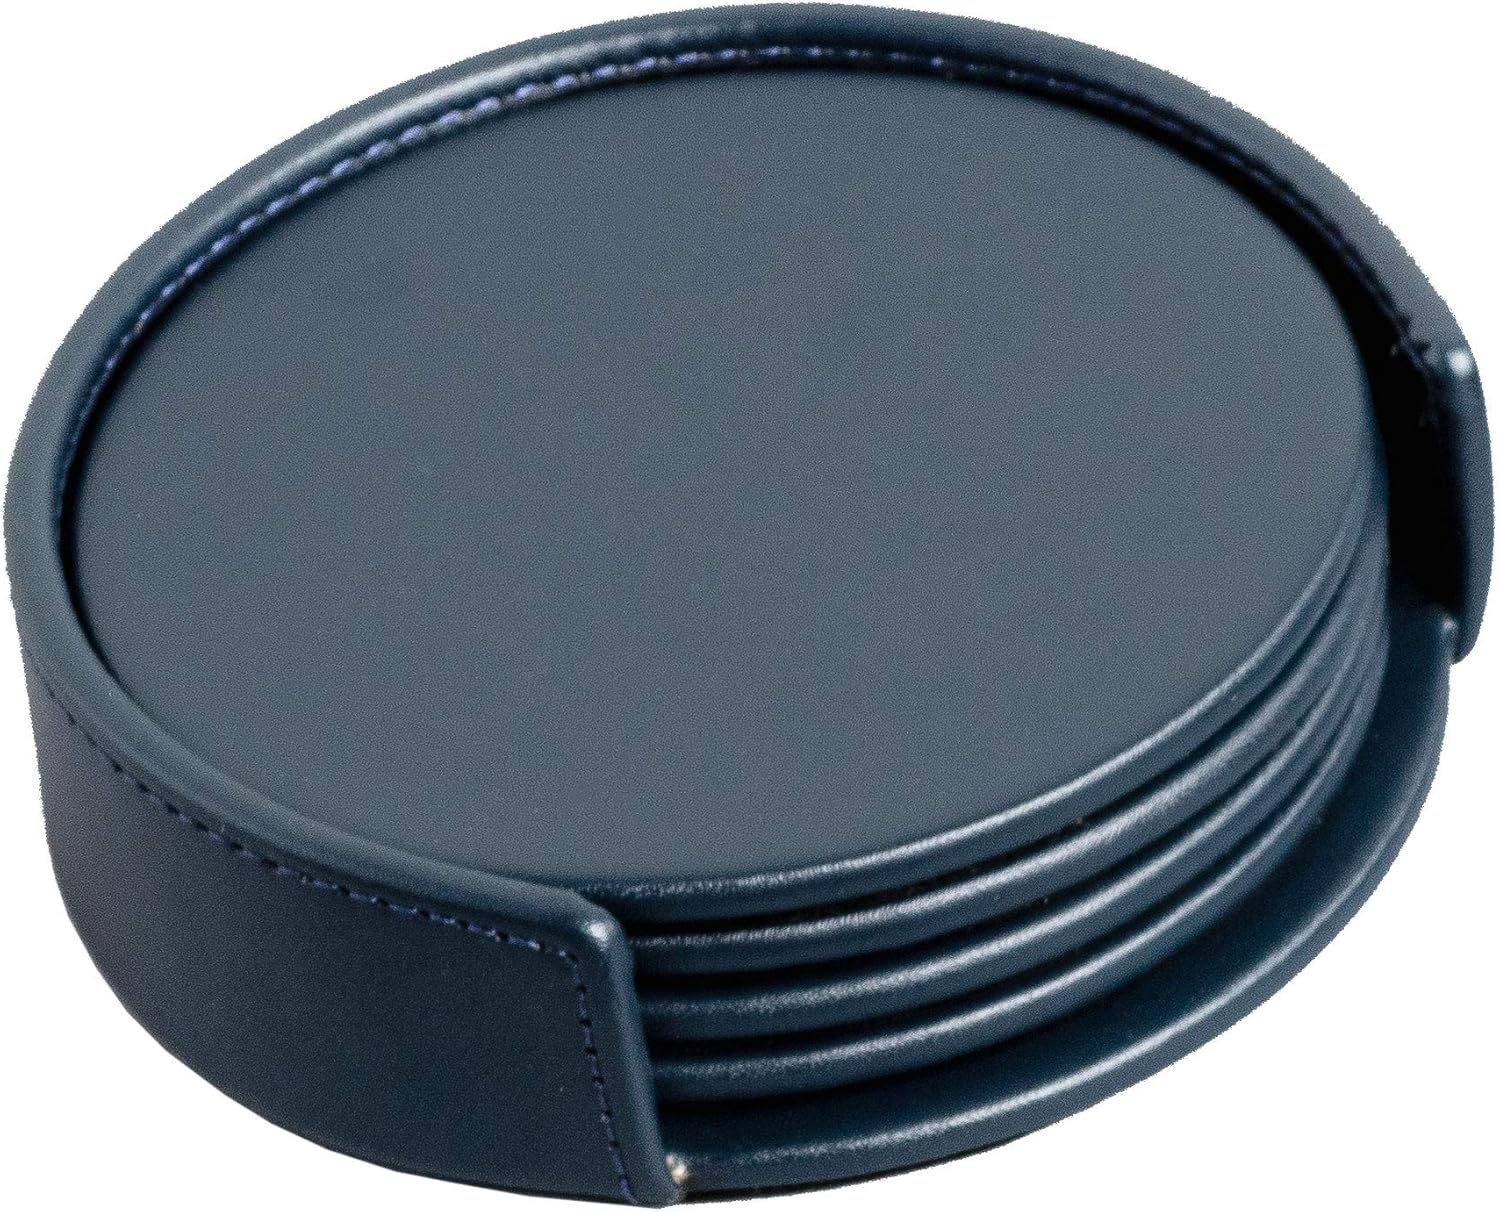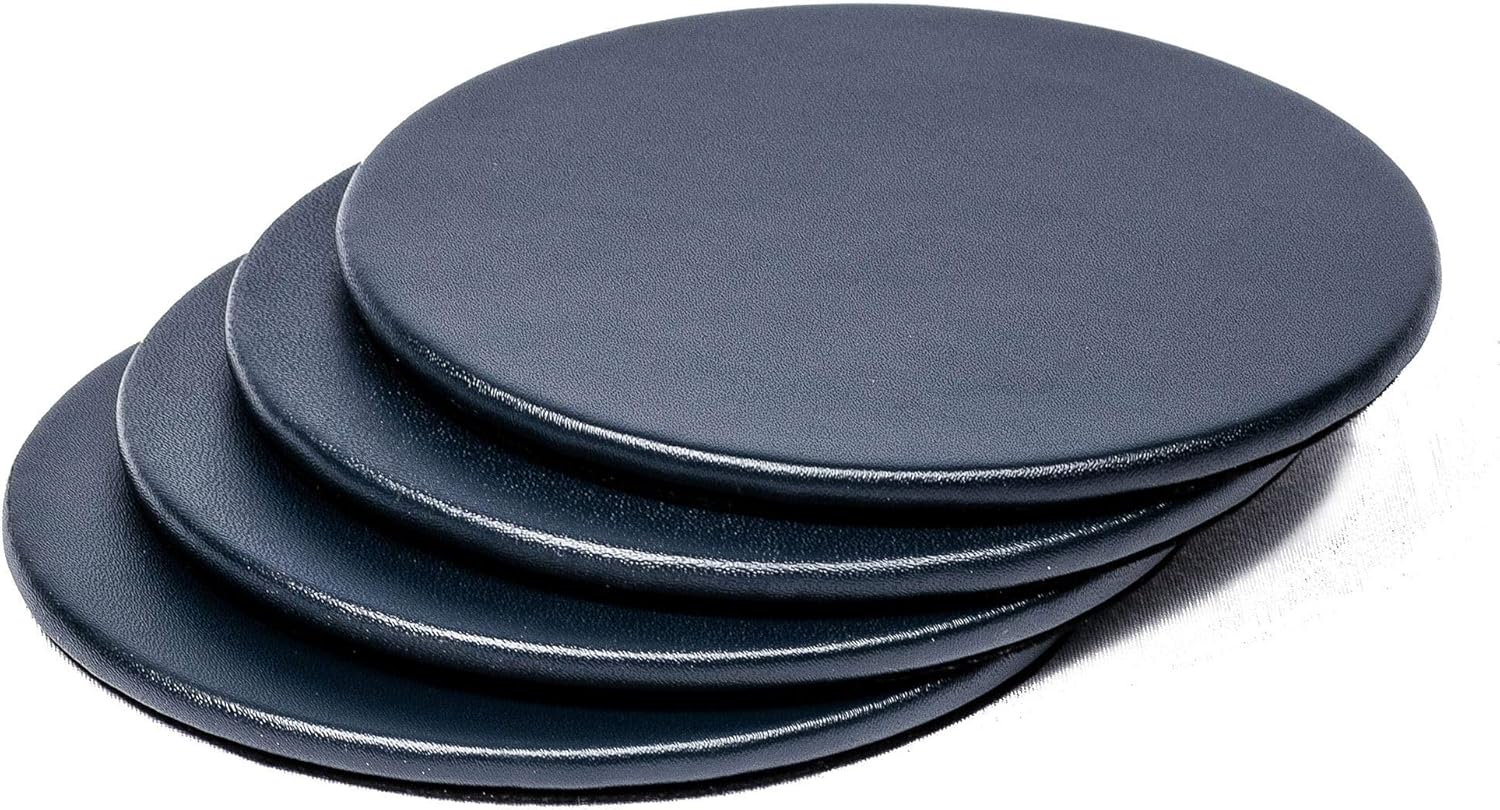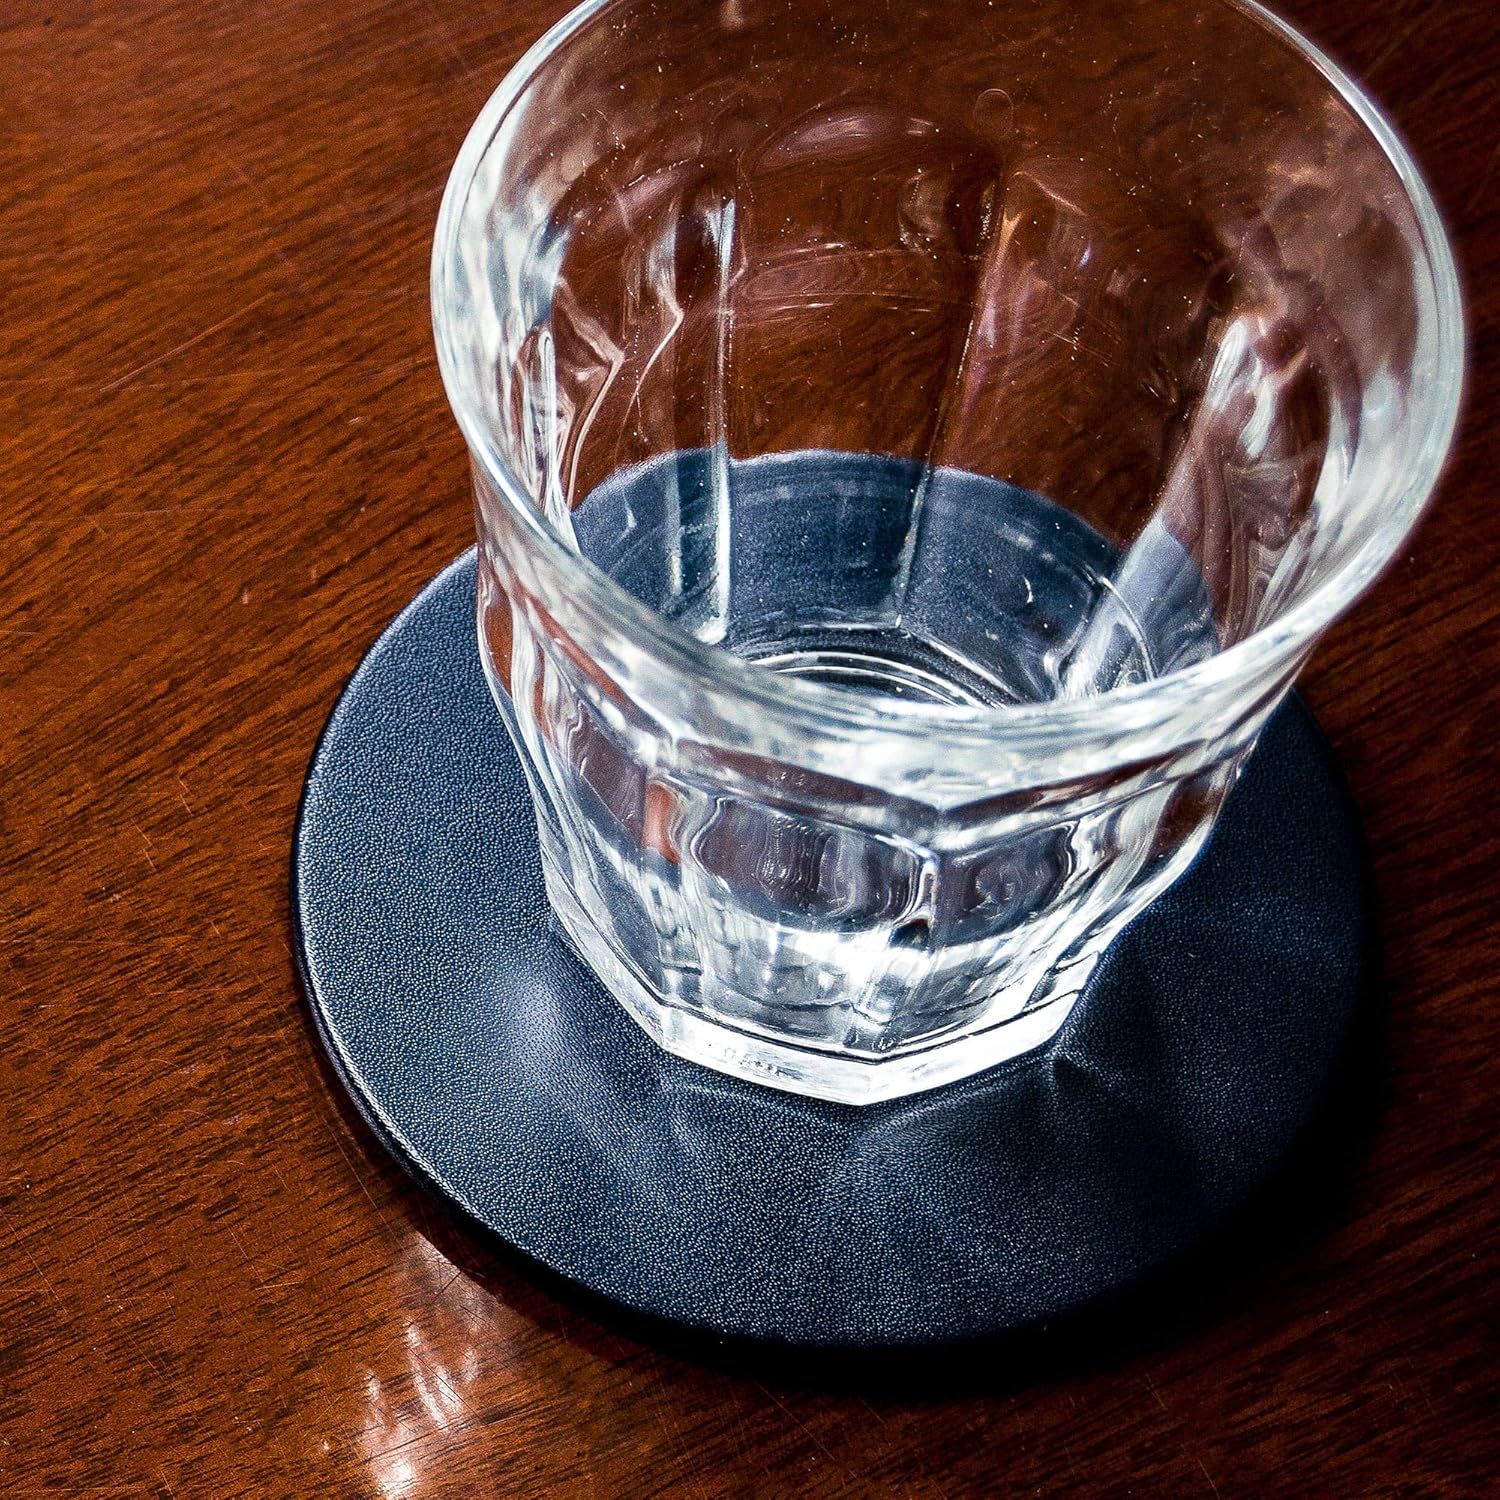
Dacasso A4618 Coaster Set, 4.37 x 4.37 x 1.37, Navy Blue
Category: Amazon Home
An Essential in any home, office, or conference facility! these high-quality coasters are built using Navy Blue leatherette and felt backing with a rigid construction. These handmade pieces feature a classic design that will look classy in any setting. The leatherette material gives you a high-end look without the expense of a genuine leather.
Features: Includes four 4" round coasters | Wrapped-edge coaster design for greater durability